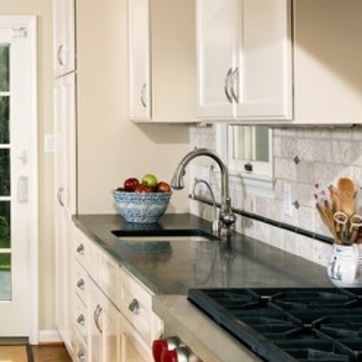
Material: metal